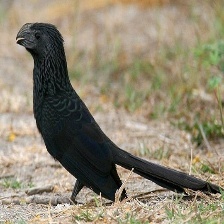
Species: GROVED BILLED ANI
Scientific name: CROTOPHAGA SULCIROSTRIS